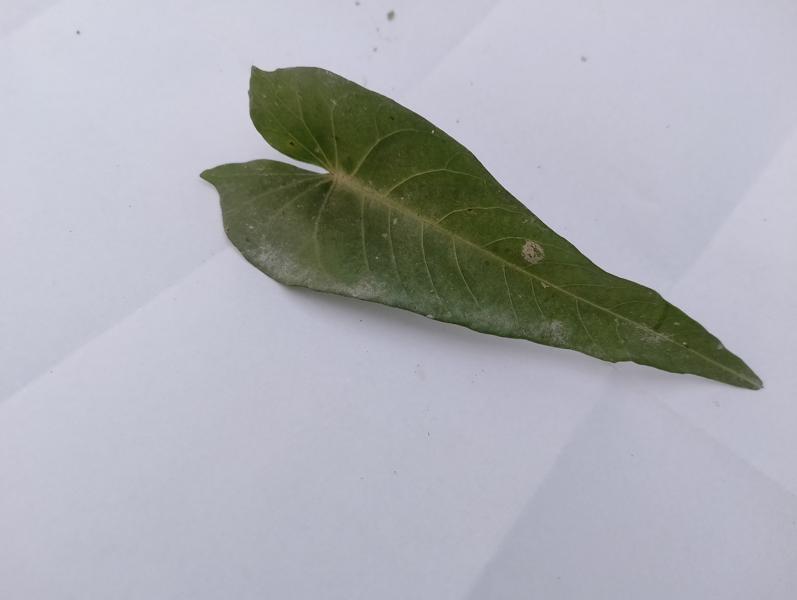
Weed species: Ipomoea aquatic